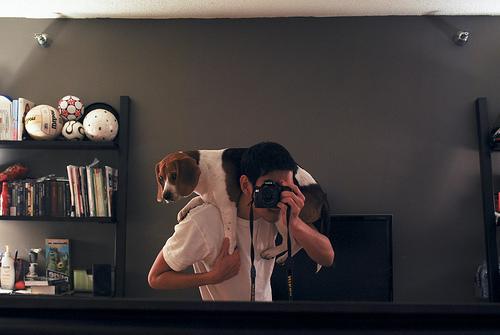
Breed: beagle